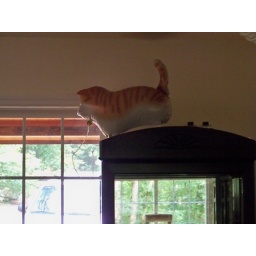
July 2011. our new home in the NC mountains